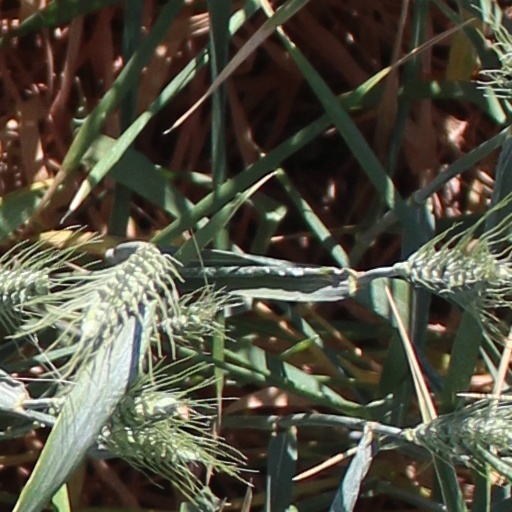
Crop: wheat